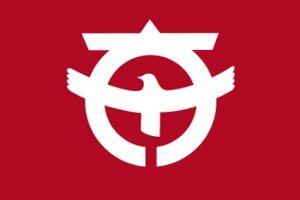
Taishi est un bourg du district de Minamikawachi, dans la préfecture d'Osaka au Japon.